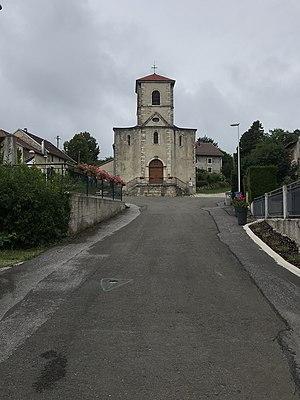
Image de Rogna, Jura, France.
Rogna est une commune française située dans le département du Jura en région Bourgogne-Franche-Comté. Les habitants se nomment les Rognatiers et Rognatières.